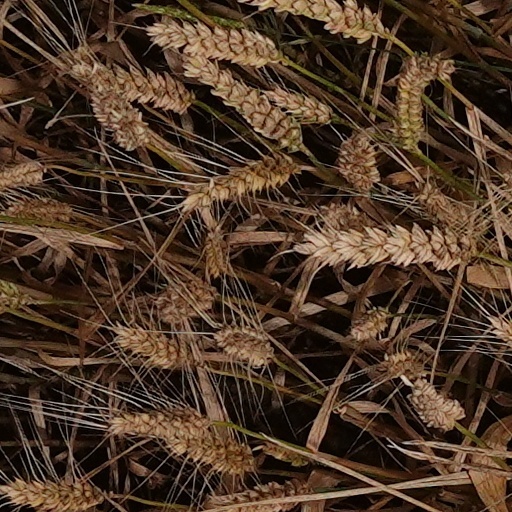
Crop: wheat